Arovah Bachtiar

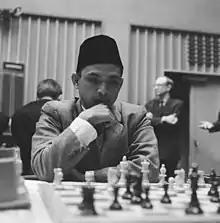
Arovah Bachtiar in 1966

Arovah Bachtiar (born 25 March 1934) is an Indonesian International master (IM) (1978). He is a four-times Indonesian Chess Championship winner (1953, 1962, 1967, 1971).